Rude Removal

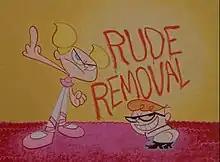
Title card with Dee Dee giving the finger and Dexter mooning

"Rude Removal" is an episode segment in the second season of Cartoon Network's animated television series "Dexter's Laboratory". Hanna-Barbera produced it in 1997 as part of the second season, but was left unaired due to foul language. In the segment, Dexter and Dee Dee are accidentally split into two pairs, one polite and one rude, with each respectively having British and New York accents. The latter is depicted as using profanity with bleep censorship. The segment was only screened at some animation festivals before finally being released online by Adult Swim on January 22, 2013.